Styles and themes of Jane Austen

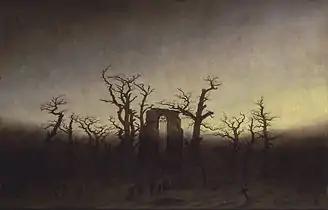
A painting in a yellow and brown palette of a ring of bare tree trunks surrounding a ruined abbey with gravestones on the ground.

Austen's juvenile writings are parodies and burlesques of popular 18th-century genres, such as the sentimental novel. She humorously demonstrates that the reversals of social convention common in sentimental novels, such as contempt for parental guidance, are ridiculously impractical; her characters "are dead to all common sense". Her interest in these comedic styles, influenced in part by the writings of novelist Frances Burney and playwrights Richard Brinsley Sheridan and David Garrick, continued less overtly throughout her professional career.